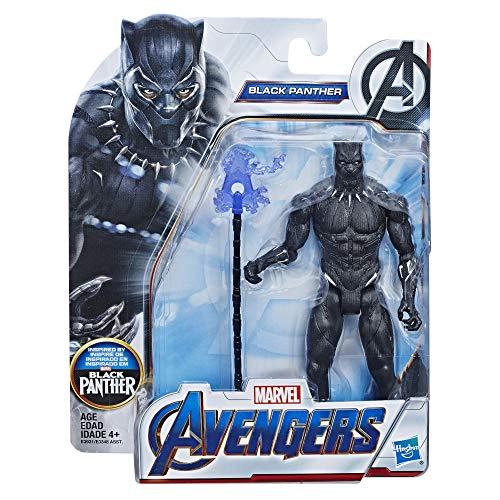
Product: Avengers Marvel Black Panther 6"-Scale Marvel Super Hero Action Figure Toy
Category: Toys & Games | Toy Figures & Playsets | Action Figures
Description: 6-Inch scale black Panther figure – Imagine T'Challa sprinting into battle as the clawed Super hero with this 6-inch-scale black Panther figure, inspired by the Avengers movies.
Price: $9.25
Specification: ProductDimensions:1.5x6.5x8.2inches|ItemWeight:0.16ounces|ShippingWeight:3.2ounces(Viewshippingratesandpolicies)|ASIN:B07H9RMDLK|Itemmodelnumber:E3931AS00|Manufacturerrecommendedage:4yearsandup